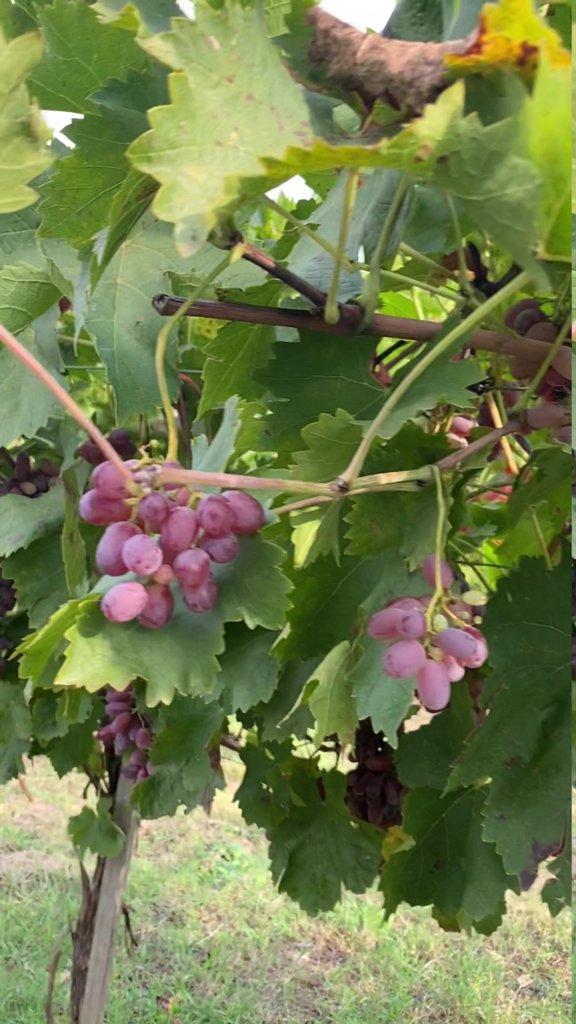
Berries visible: 54
Grape clusters: 5